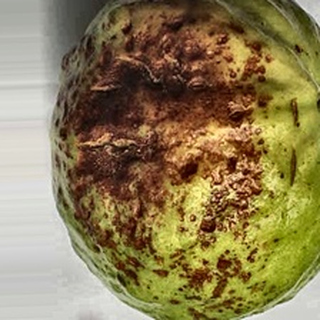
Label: guava_anthracnose